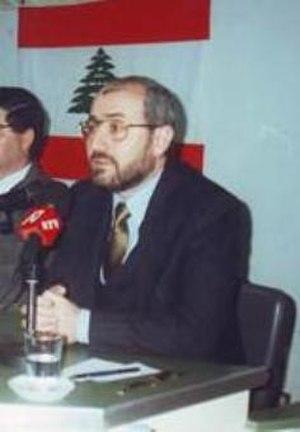
Ghazi Aridi, né le 17 octobre 1954 à Bayssour au Liban, est un homme politique libanais.